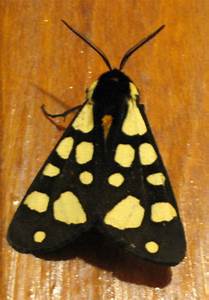
Label: farfalla